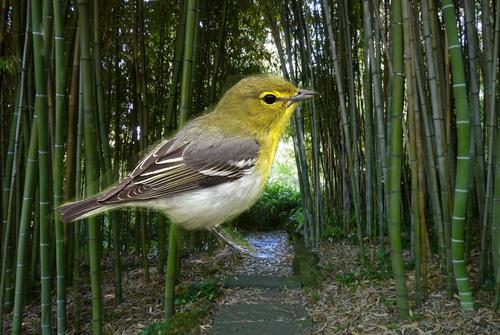
Bird species: Yellow_throated_Vireo
Bird type: landbird
Background: land